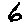
Label: 6